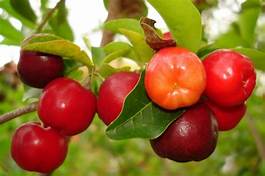
Label: others